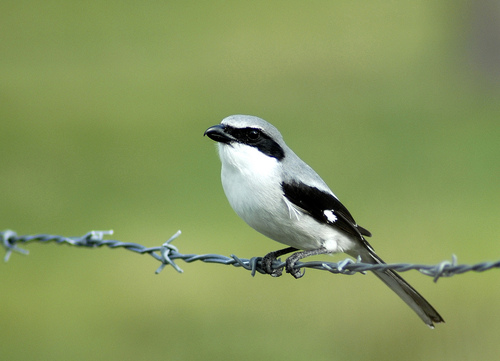
the small bird has a white belly and a black beak with black wings and grey crown.
this bird is black and white in color and has a short black bill along with a black eye ring.
small bird with black check patches, white belly and throat with white and black wingsa small bird with a white belly, black check patch, gray on it's back, and black wings feathers.
a small white bird with a black cheek patch, bill, and black wings.
this particular bird has a silver belly with black secondariesthe bird in this picture is black and white with a long tail and small, round beak.
this little bird is white, gray and black with black on its cheek patch and wings.
a small bird with black bill, white belly, black coverts and long narrow retriclesa small bird with a white breast and belly, it has a black stripe on it cheek and black wings, its bill is small and black with a downward curve on its tip.
Species: Loggerhead Shrike